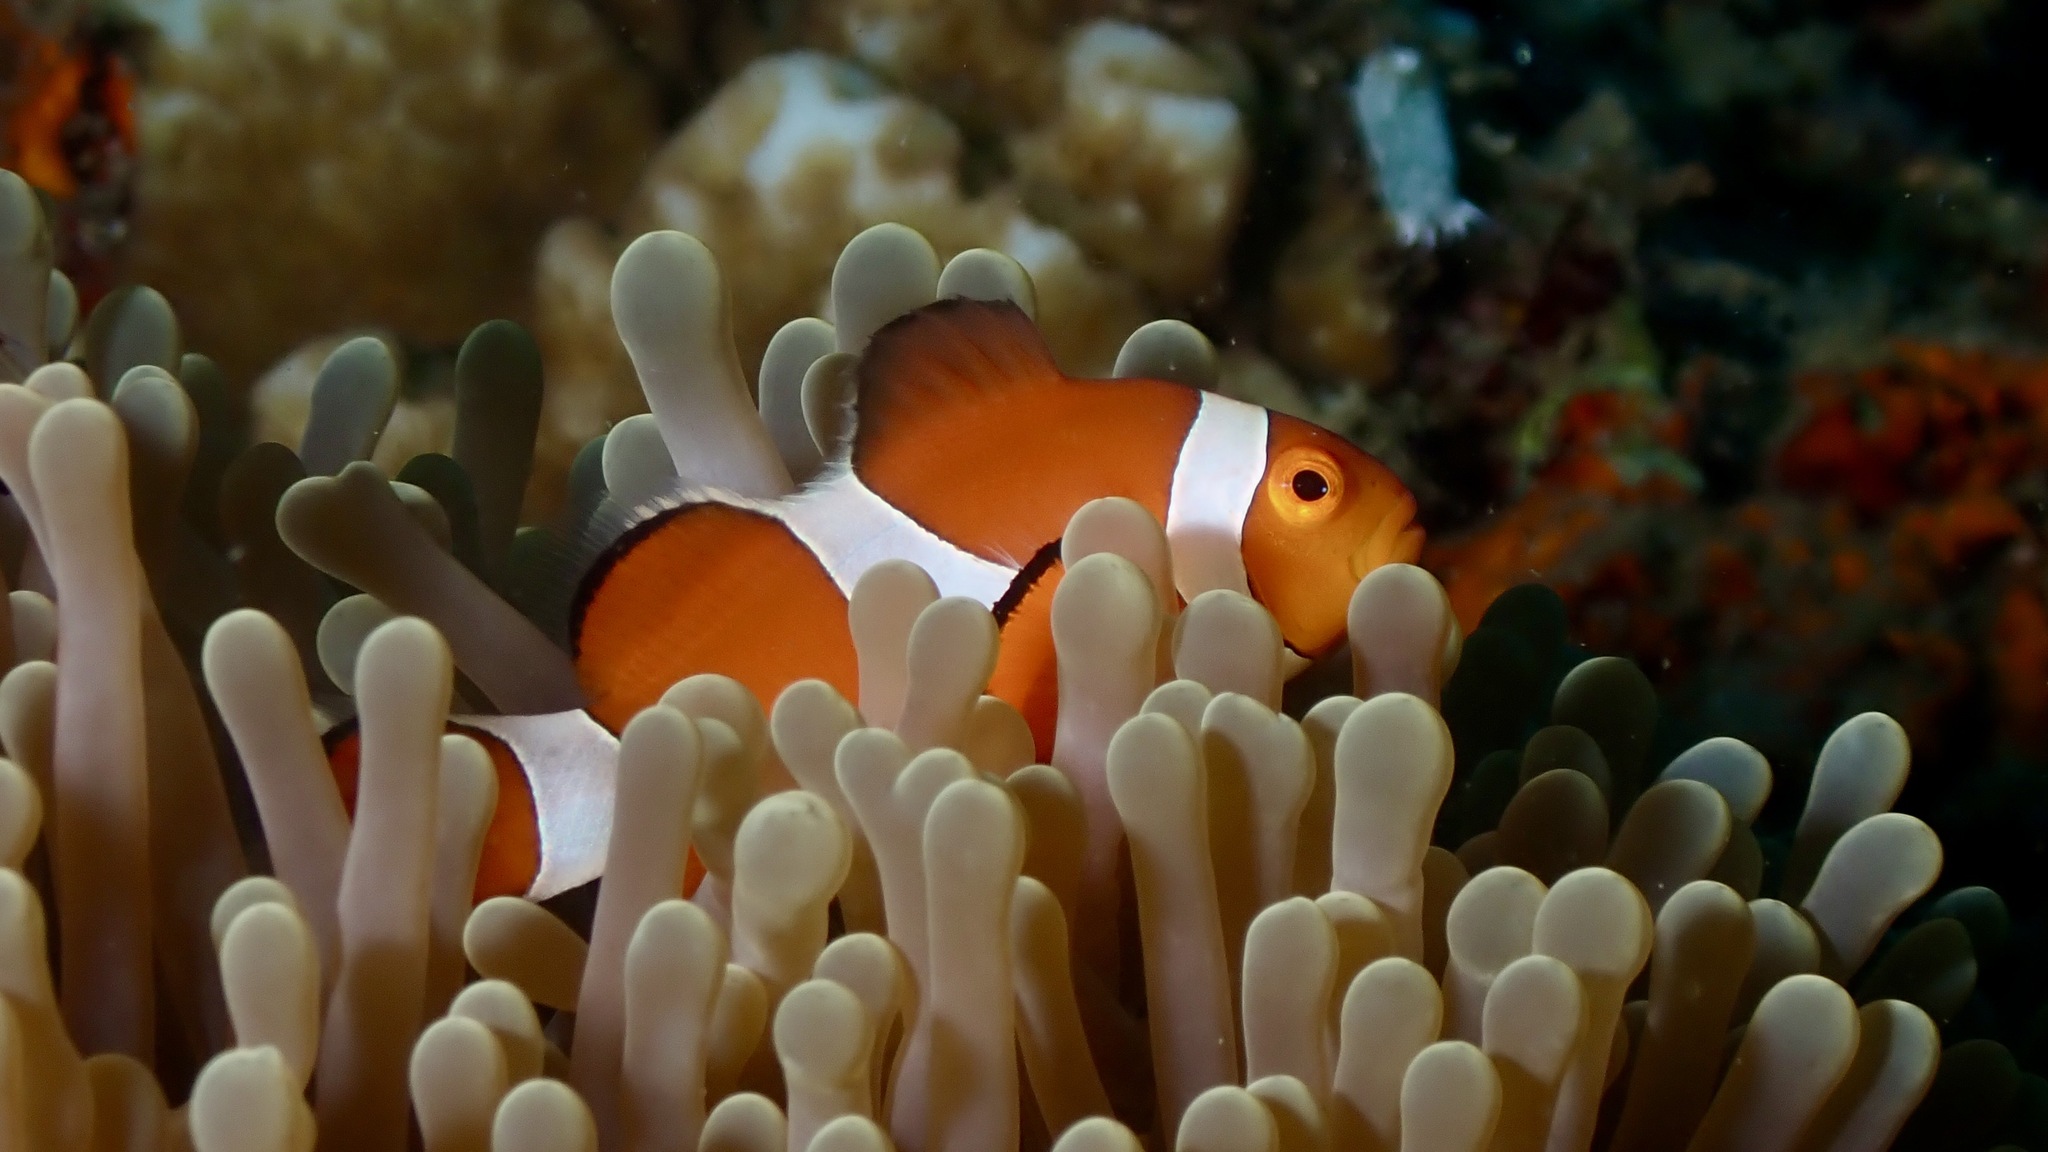
Amphiprion ocellaris (Ocellaris Anemonefish)